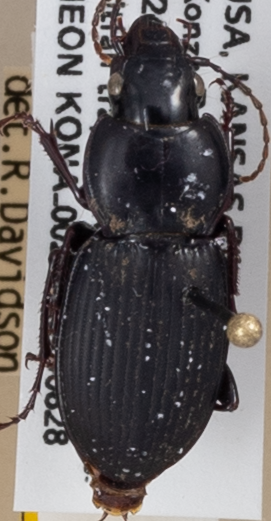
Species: Cyclotrachelus seximpressus
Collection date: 2019-08-28
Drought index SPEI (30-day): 2.09
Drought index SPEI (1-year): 1.69
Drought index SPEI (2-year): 0.8